Daisy (advertisement)

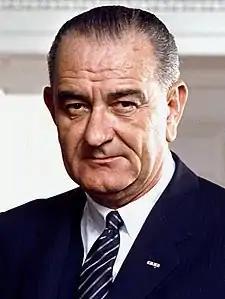

Following the assassination of his predecessor John F. Kennedy, Vice President Lyndon B. Johnson was sworn in as president of the United States in November 1963. Many saw Johnson as a ruthless politician effective at getting legislation passed. During his tenure as the Senate Democratic leader, he was referred to as "Master of the Senate". He often used rhetorical techniques, including the famous "Johnson Treatment", to gather votes in the Senate. In July 1964, he successfully urged Congress to pass the Civil Rights Act.